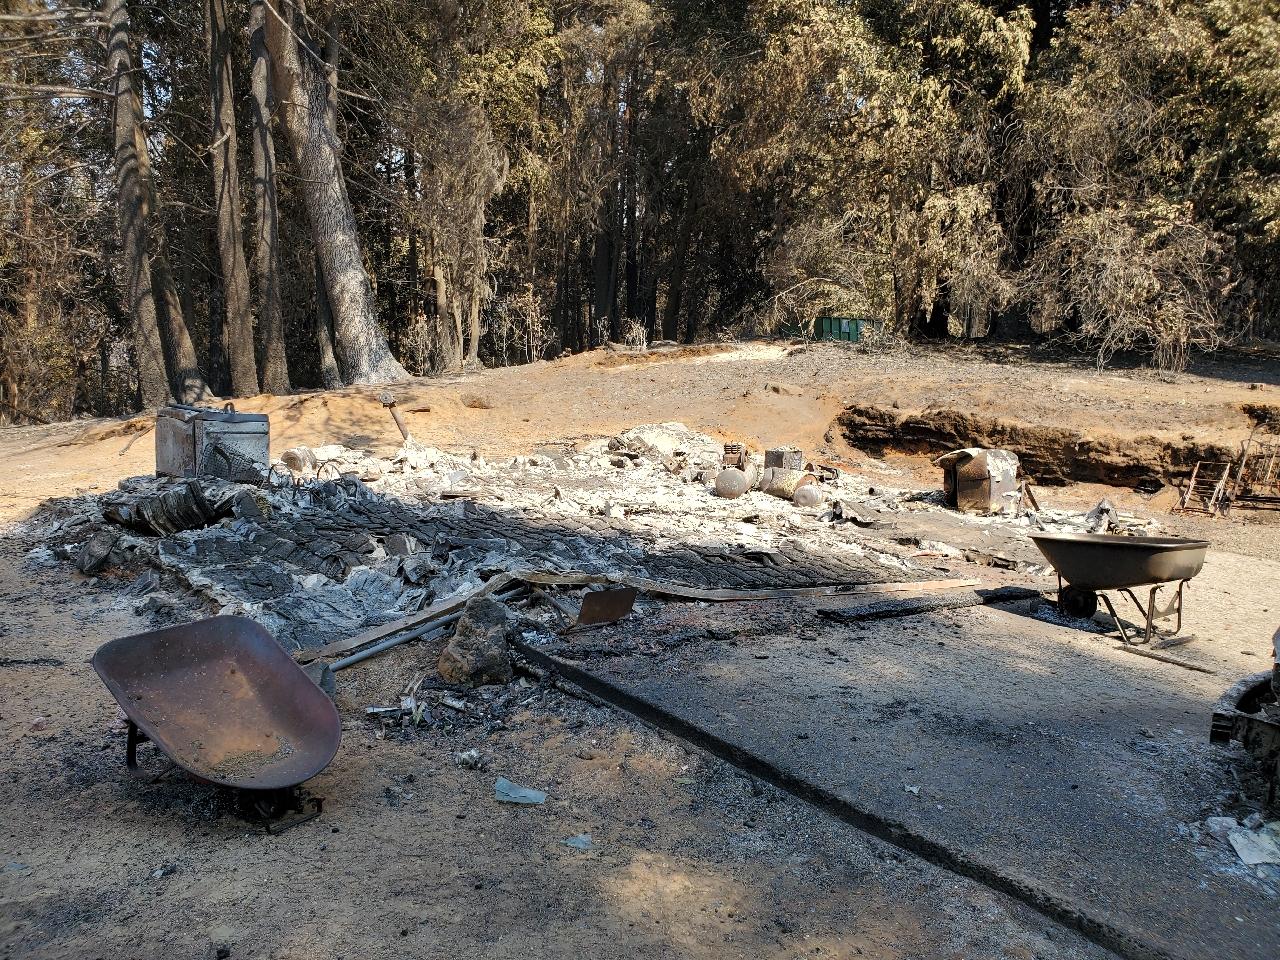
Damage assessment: destroyed